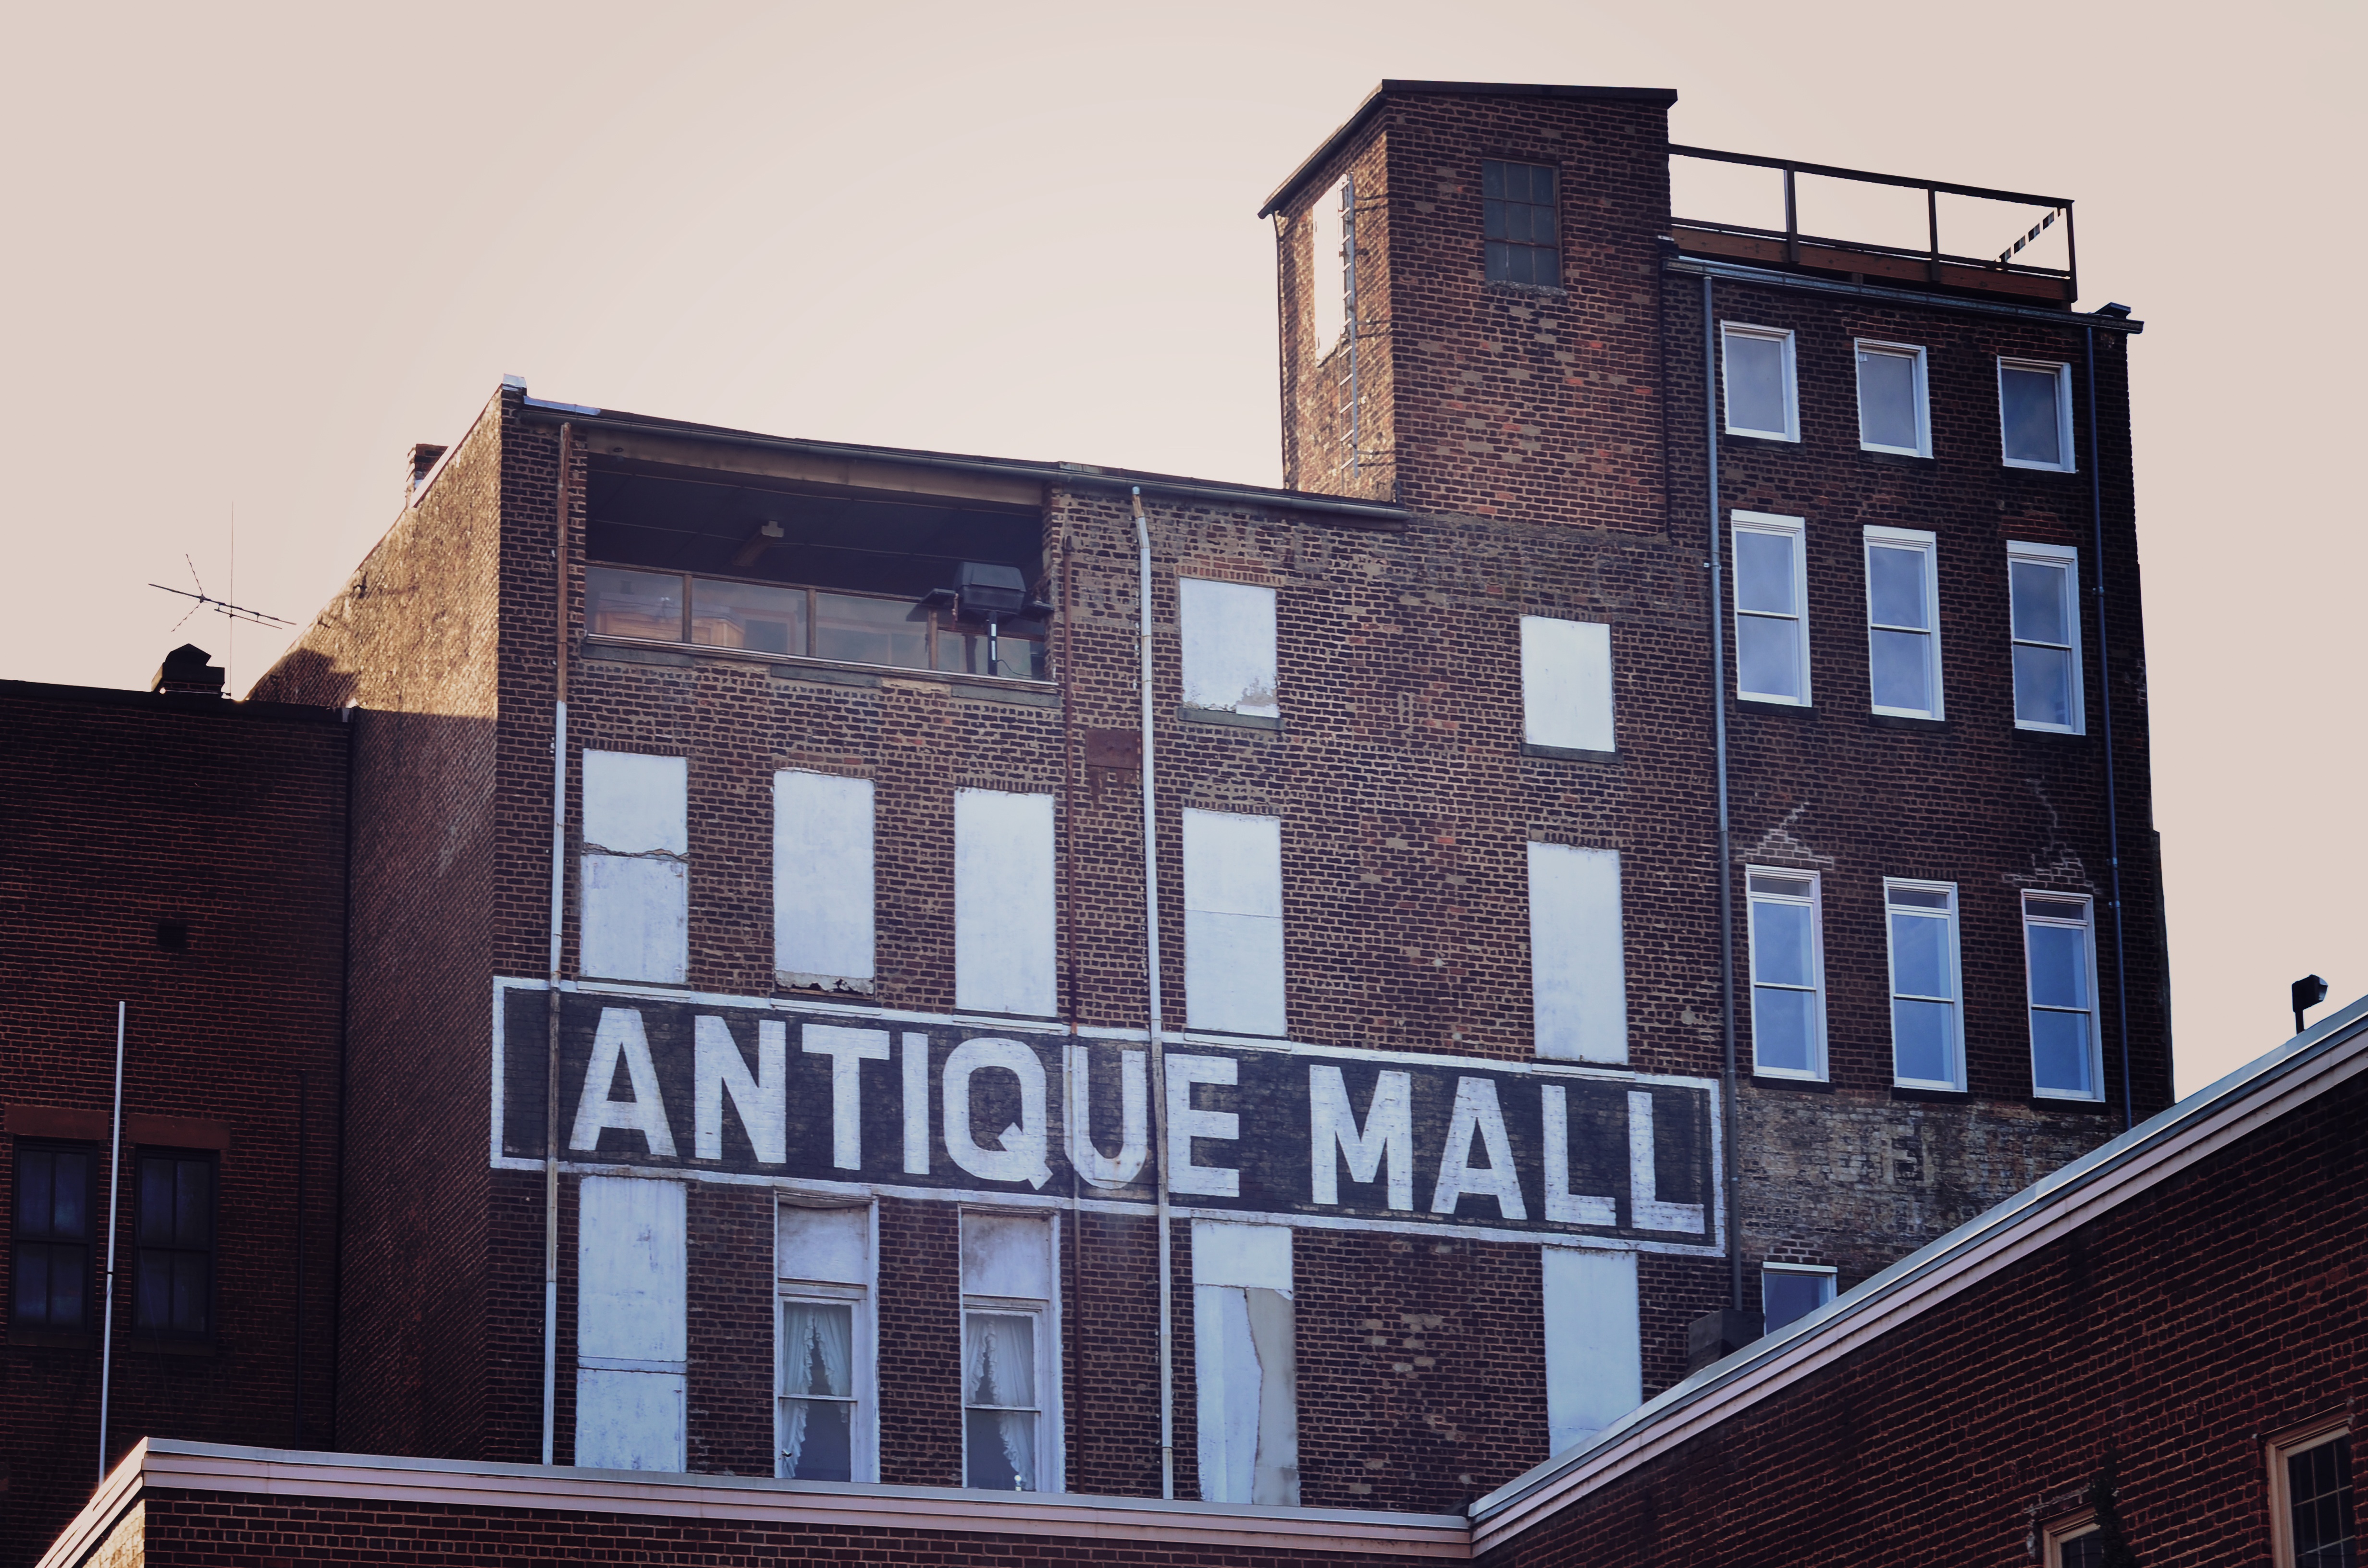
architecture, house, window, building, downtown, facade, urban area